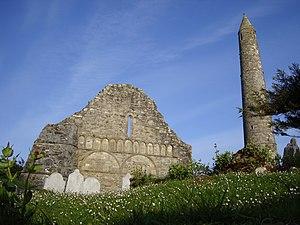
Cet article liste les édifices actuels ou passés, ayant été ou étant encore cathédrale ou assimilé d’une confession chrétienne, situés sur l’île d’Irlande.